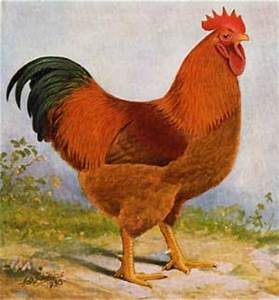
Label: gallina